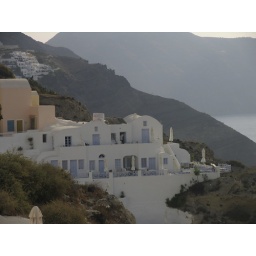
Buildings in Oia, Santorini, constructed so as to afford a fantastic view out of each window and door